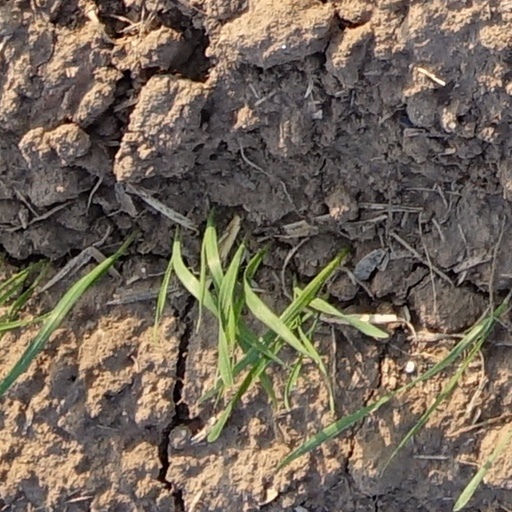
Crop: wheat